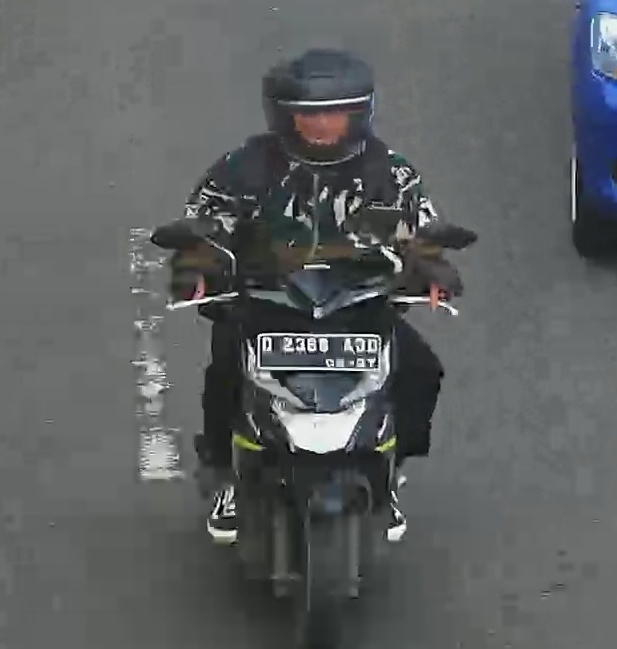
person-with-helmet: 1
person-without-helmet: 0